Fashion in the Liao dynasty

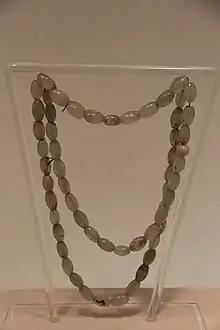
Liao dynasty jade necklace

According to the "History of Liao", the earliest clothing worn by the Khitan used to made with animal hides, and it is only during the reign of Emperor Taizong of Liao that an apparel system was developed. Culturally, the Khitan was closer to the Tang dynasty culture than the Song dynasty culture; and under the influence of Tang dynasty culture, they started to include silk garments (e.g. jackets and robes) to their wardrobe and conform their clothing customs to the clothing customs of the Tang dynasty, thus fashioning themselves in Han Chinese-style while maintaining some distinction in their attire. According to scholar Linda Cooke Johnson, by the 11th century AD, Chinese influences dating from Tang dynasty period appears to have been thoroughly integrated in the Liao culture.